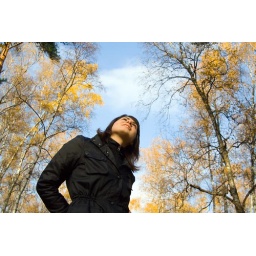
elegant dark-haired girl dreams in autumn park looking on a serene sky